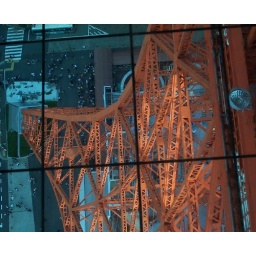
There were little windows in the floor where you could look down.